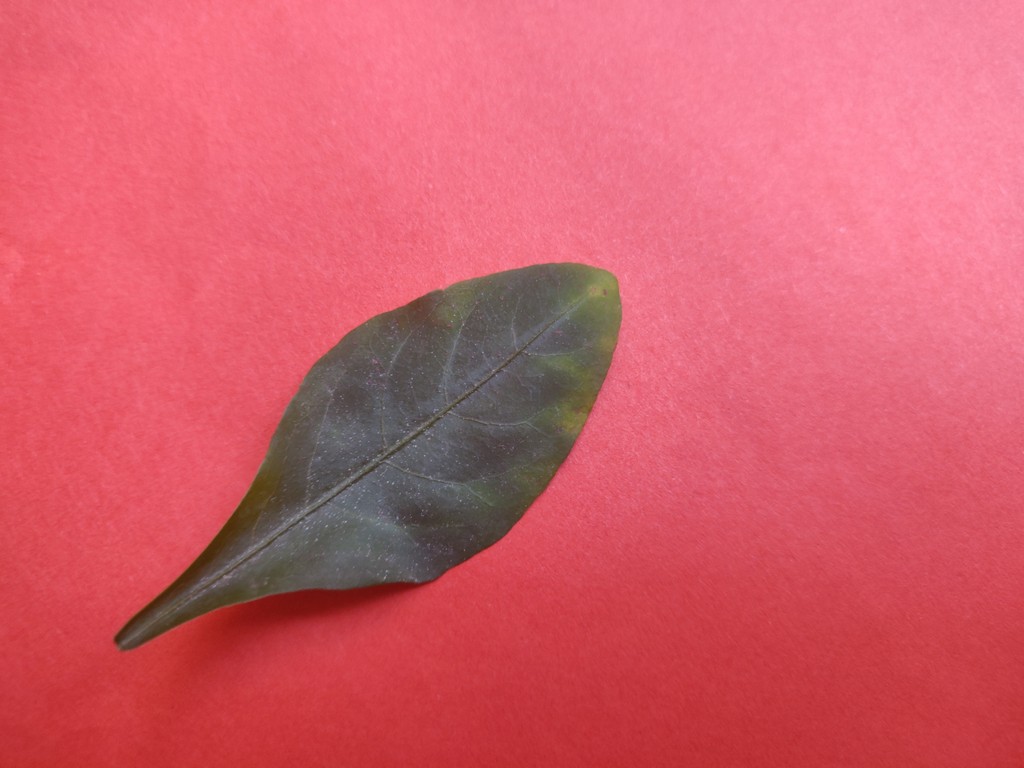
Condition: Unhealthy
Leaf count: single
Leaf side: front